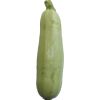
Label: zucchini